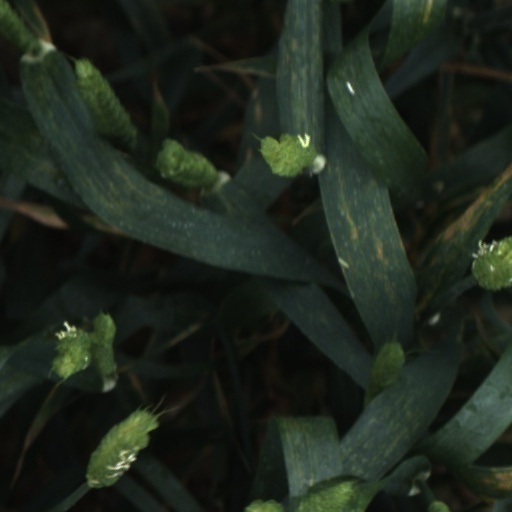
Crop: wheat